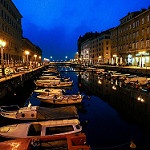
Scene: Outdoor